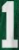
Number: 1